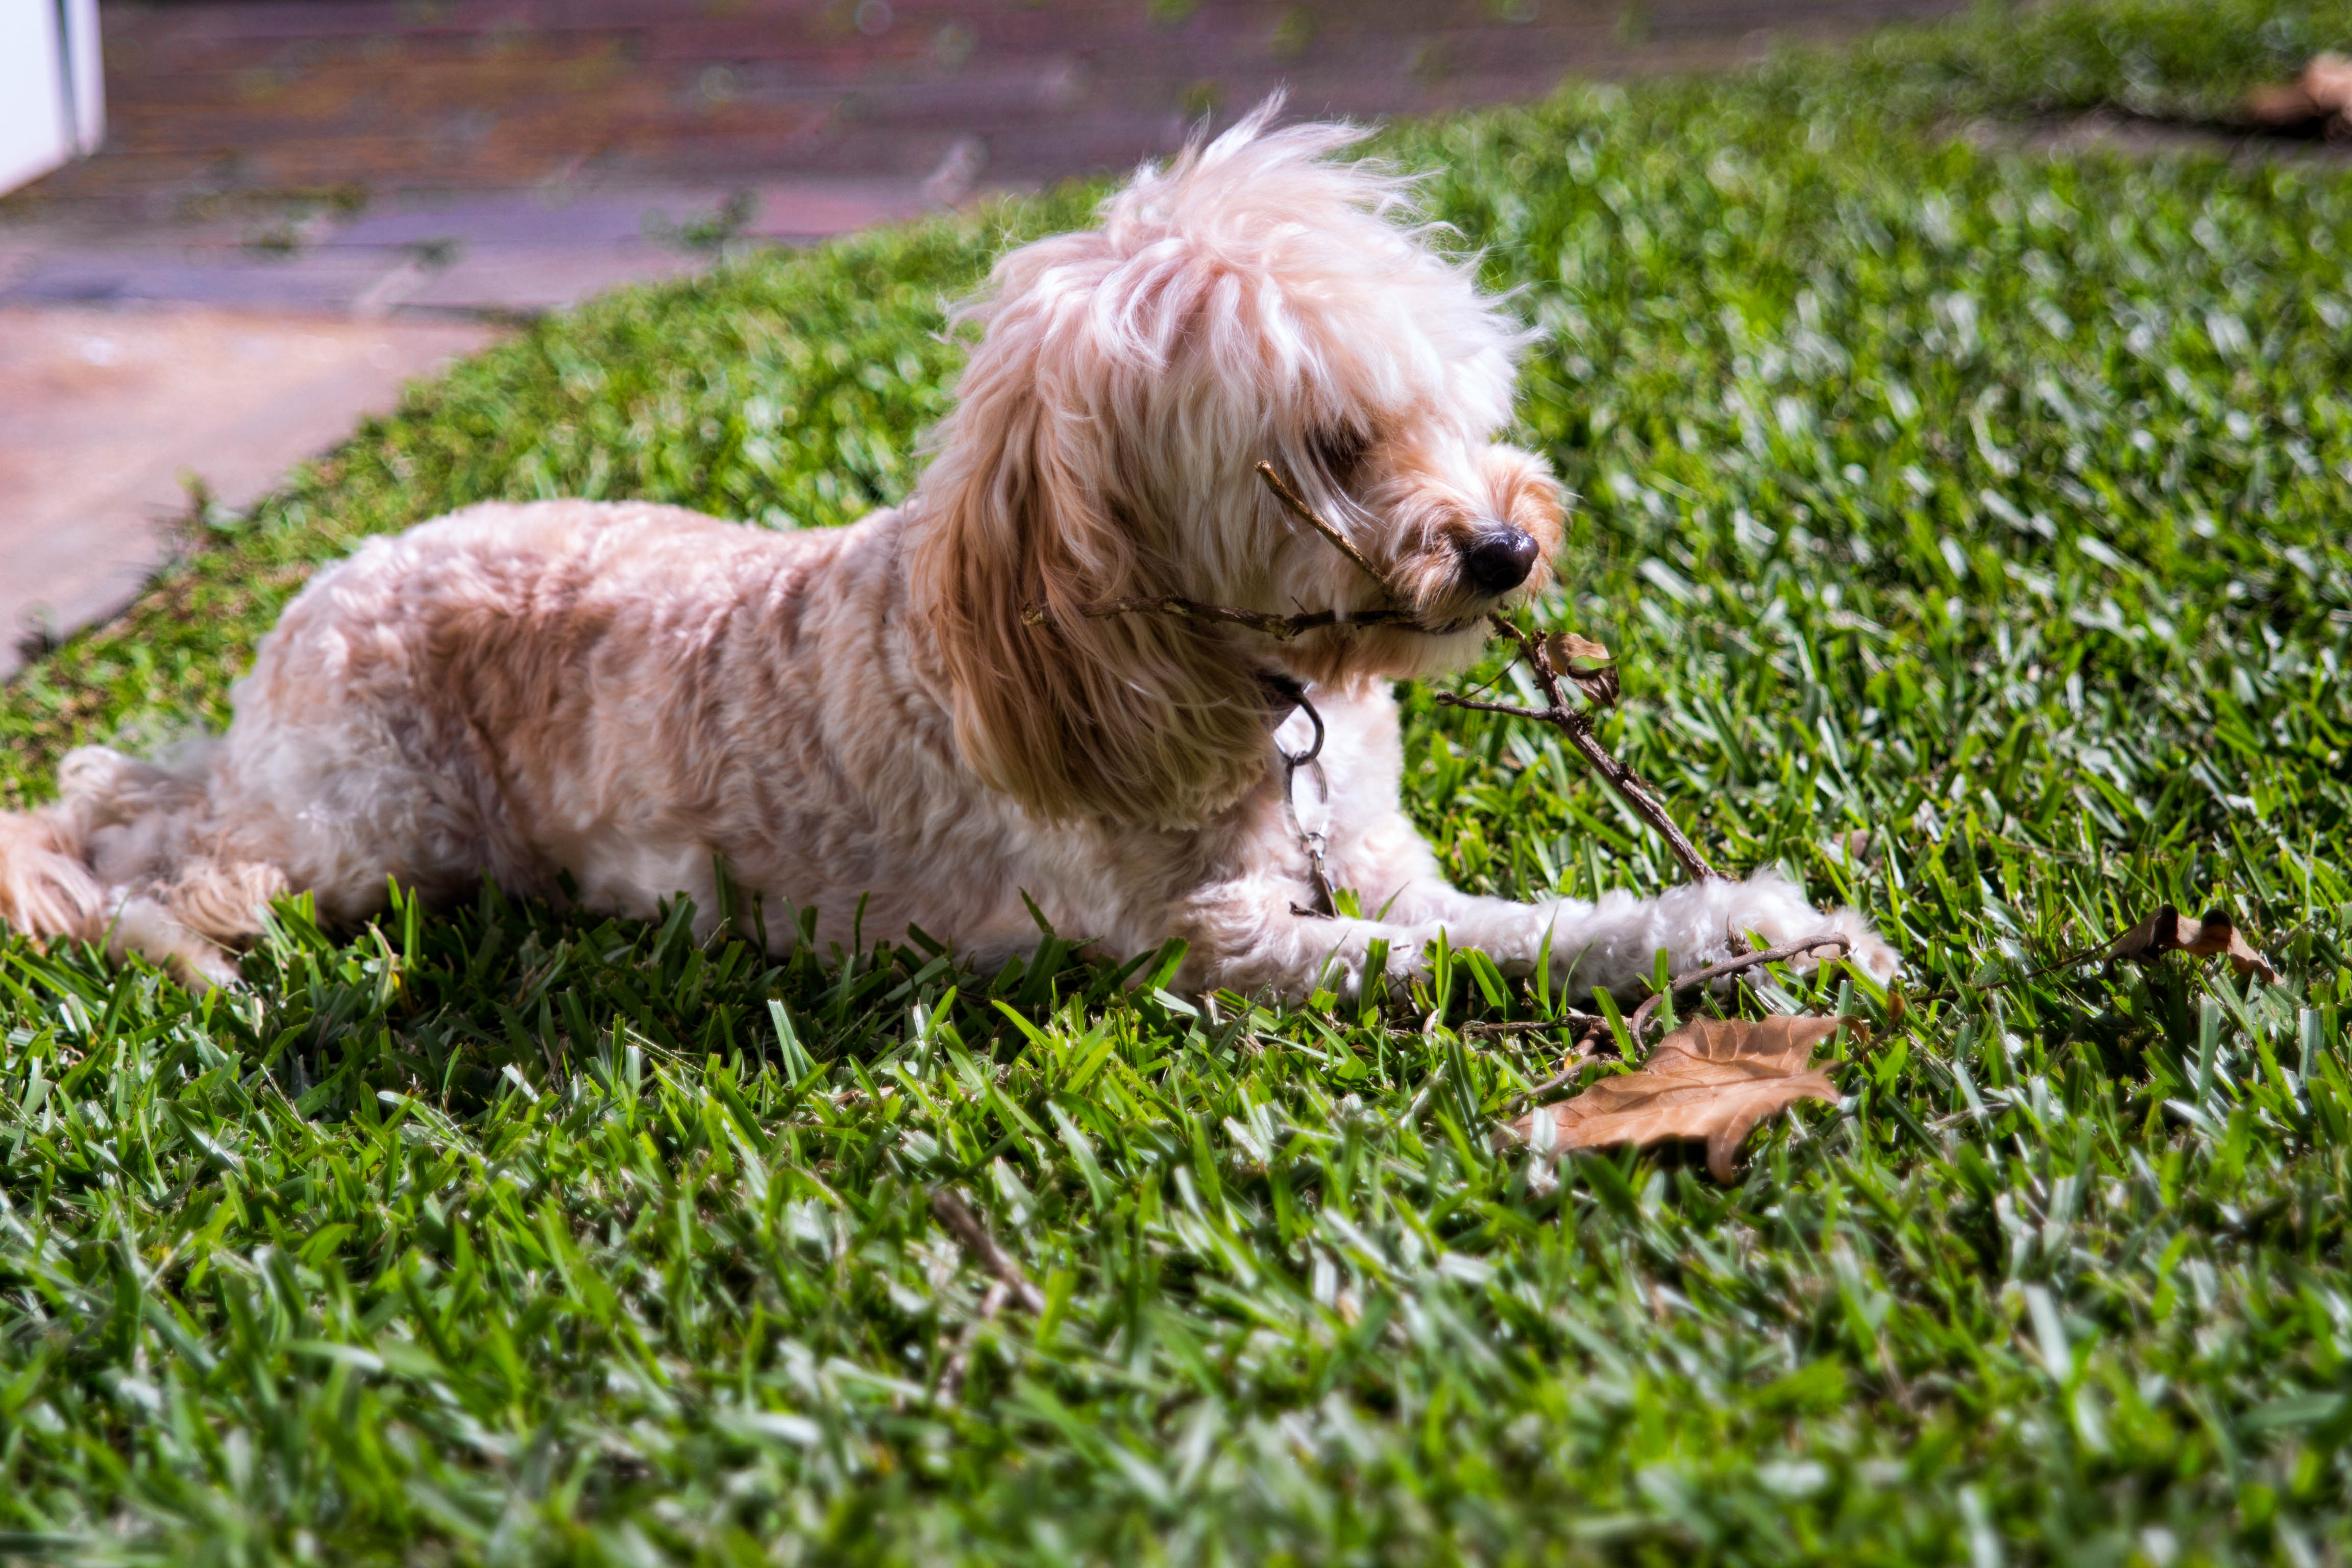
grass, puppy, dog, mammal, vertebrate, dog breed, lhasa apso, cavoodle, cavapoo, cockapoo, havanese, dog like mammal, dog crossbreeds, lagotto romagnolo